Belgian Revolution

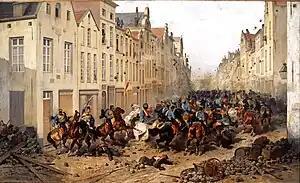
Retreat of the Dutch cavalry on the Vlaamsesteenweg in Brussels, 1830

Catholic partisans watched with excitement the unfolding of the July Revolution in France, details of which were swiftly reported in the newspapers. On 25 August 1830, at the Théâtre Royal de la Monnaie in Brussels, an uprising followed a special performance, in honor of William I's birthday, of Daniel Auber's "La Muette de Portici" "(The Mute Girl of Portici)", a sentimental and patriotic opera set against Masaniello's uprising against the Spanish masters of Naples in the 17th century. After the duet, "Amour sacré de la patrie" (Sacred love of Fatherland), with Adolphe Nourrit in the tenor role, many audience members left the theater and joined the riots which had already begun. The crowd poured into the streets shouting patriotic slogans. The brawls and violence continued for several days, with protesters capturing key points in the city including the Parc de Bruxelles and the Palais de Bruxelles. The Belgian rebels began to organize and fortify their positions in preparation for further confrontations with Dutch forces. The following days saw an explosion of the desperate and exasperated proletariat of Brussels, who rallied around the newly created flag of the Brussels independence movement which was fastened to a standard with shoelaces during a street fight and used to lead a counter-charge against the forces of Prince William.